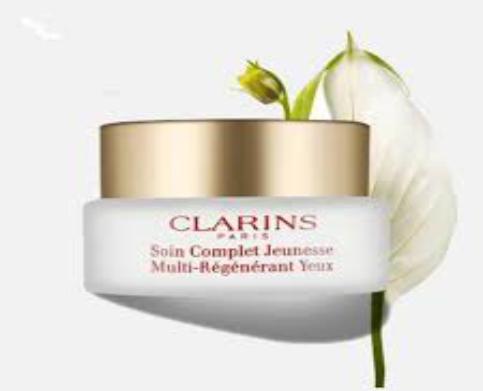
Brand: clarins
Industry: Necessities